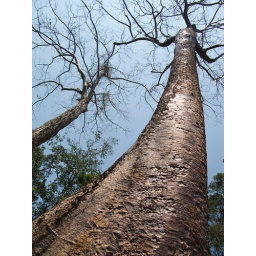
No processing, these trees looked seriously silver in the morning light.